Eisuke Ogura

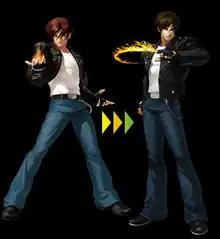
Starting with "The King of Fighters XIII", Ogura changed his style of illustrating characters by using darker colors than in previous games. Kyo Kusanagi is used as an example.

Eisuke Ogura joined SNK in 1996 and worked for the "Fatal Fury" series. His first title was "Real Bout Special" where he met his senior Yasuyuki Oda. He did pixel art starting from the port "Dominated Mind", helped on others titles from the series. Ogura was famous for working in the game "". Ogura tried to take advantage of Neo Geo's console limitations in order to create appealing 2D animations. Ogura also served as character designer for "". However, by that time SNK fell into bankruptcy which depressed Ogura as most of his partners moved to other companies. Ogura became the main designer for most of "The King of Fighters" games starting with "XII" although he did multiple animations for "The King of Fighters 2001".